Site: brandenburg
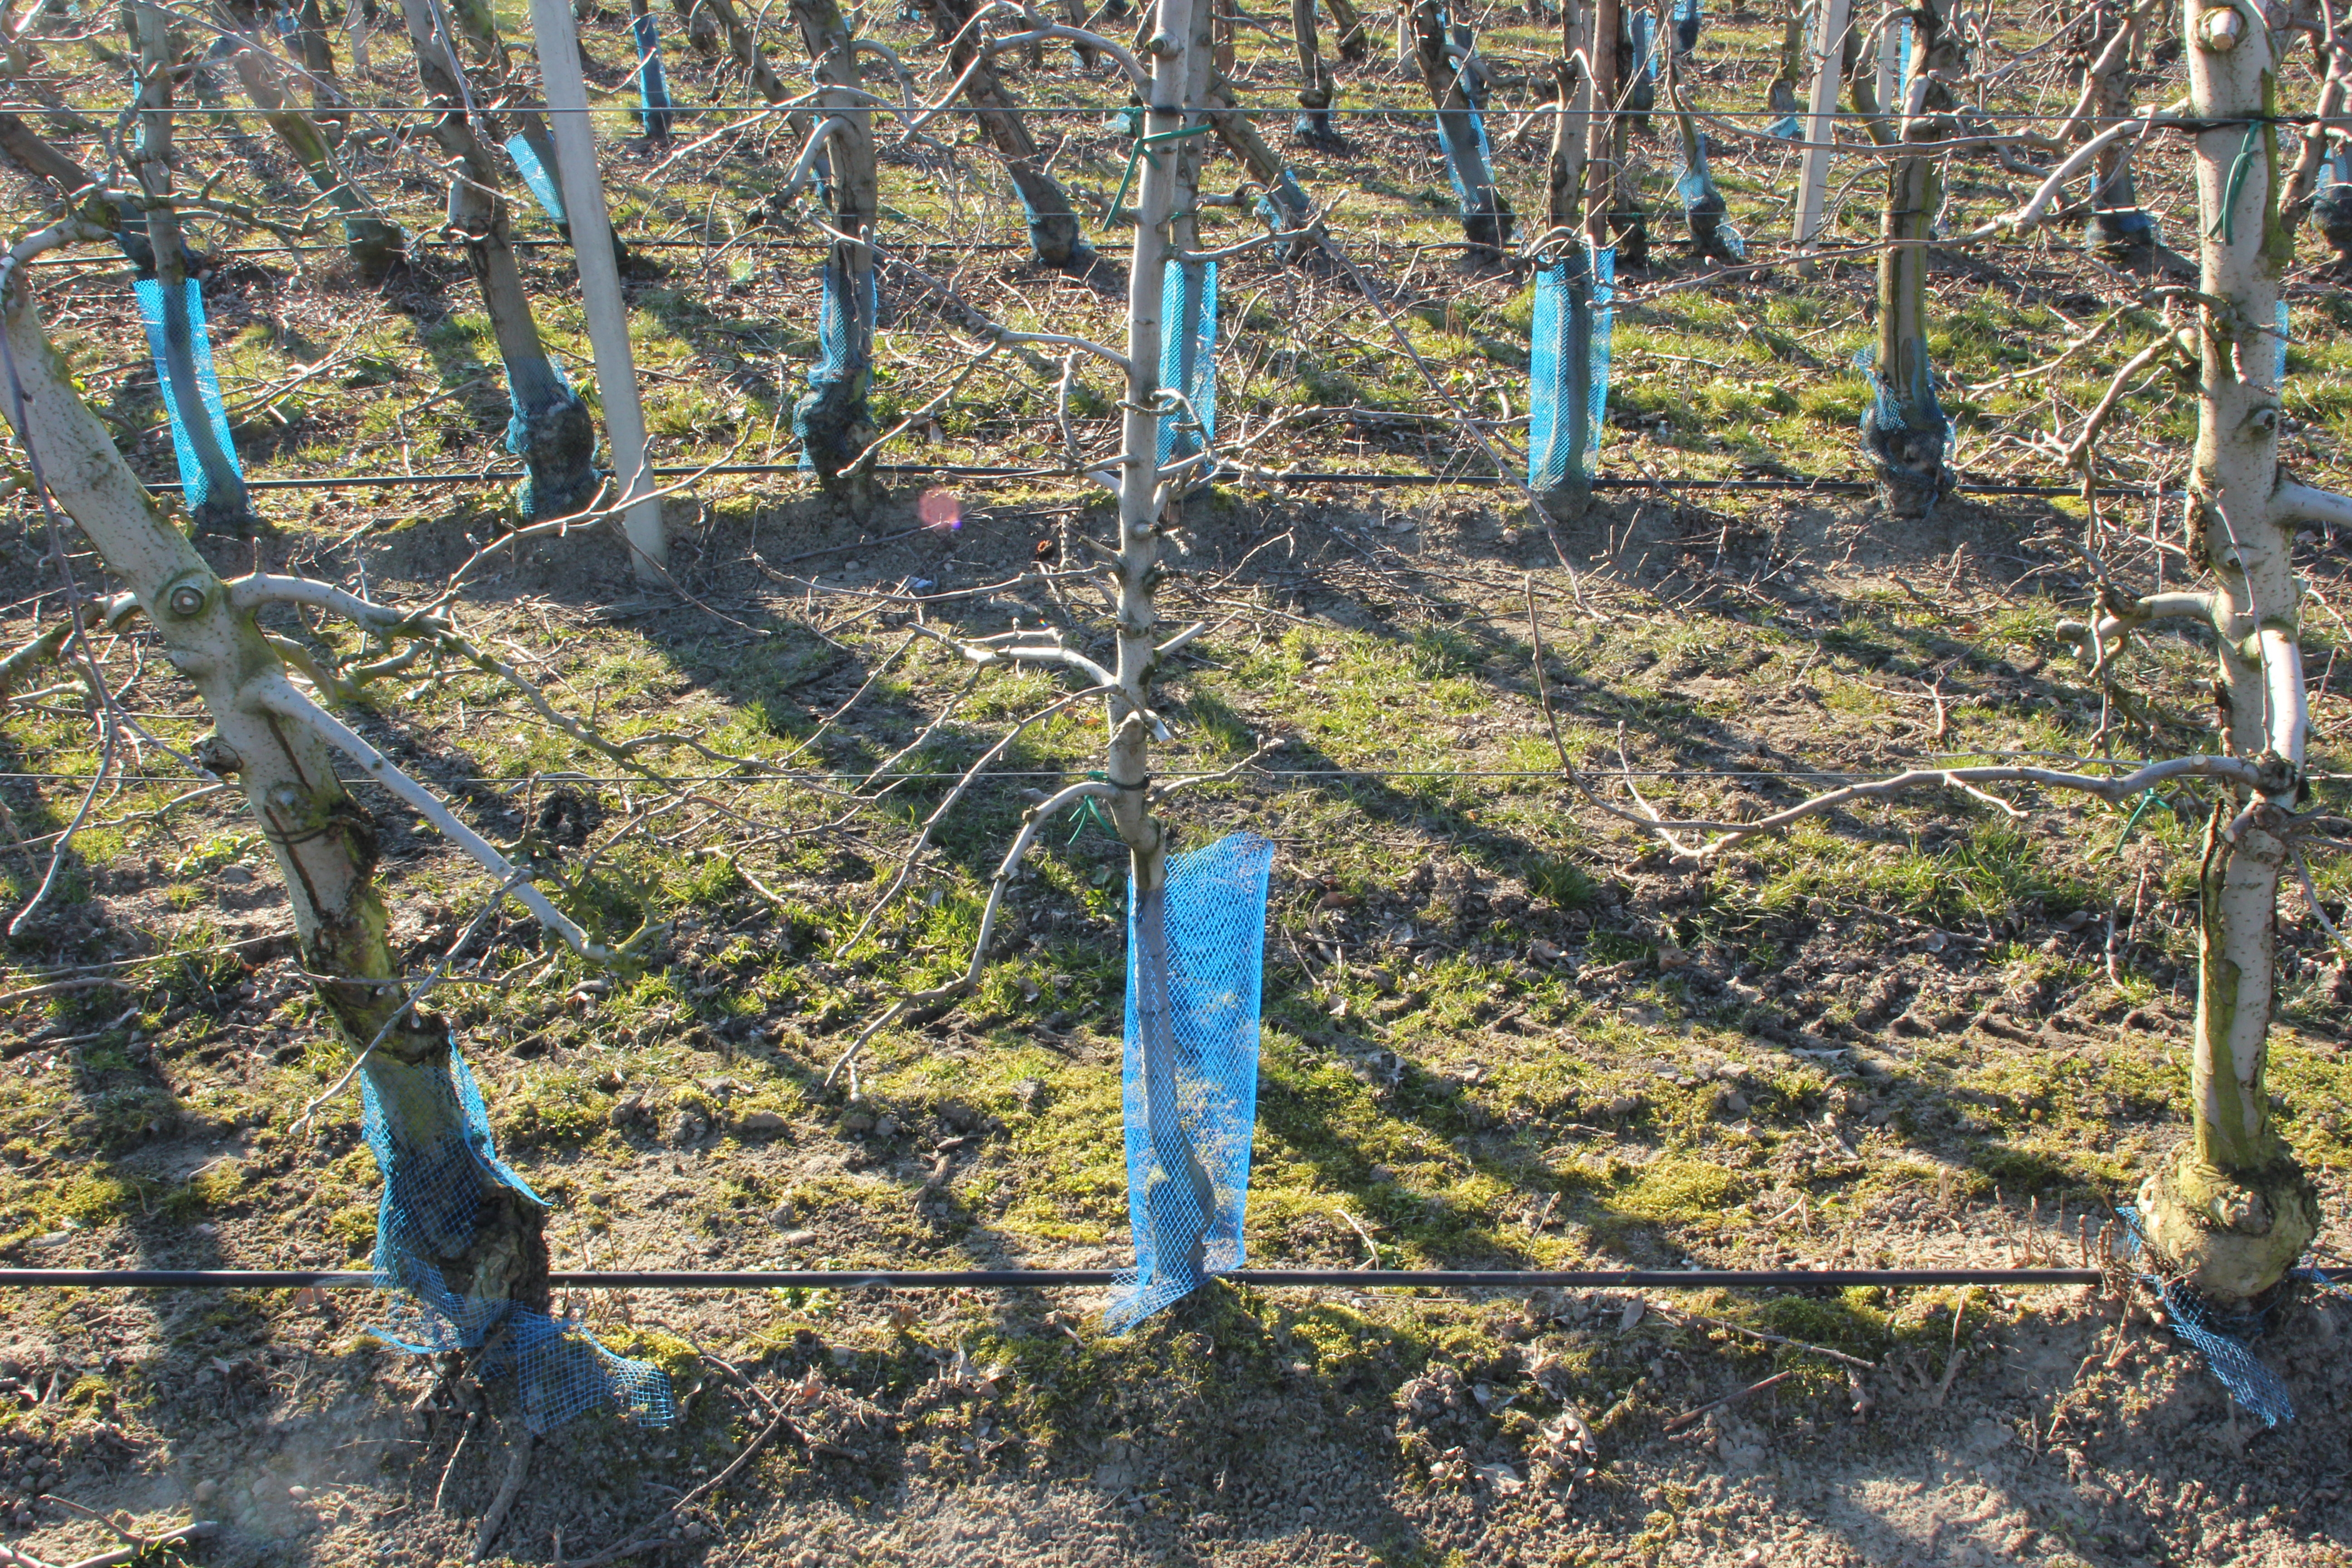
Growth stage (BBCH 03): Bud development